Spooked (film)

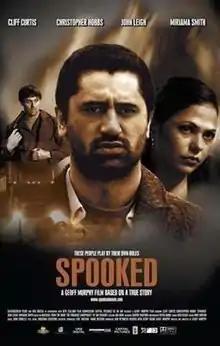

Spooked is a 2004 New Zealand film directed by Geoff Murphy and loosely based on Ian Wishart's novel "The Paradise Conspiracy", which itself is based on actual events in New Zealand. Partly funded by the New Zealand Film Commission, "Spooked" had its first screenings in the market at the 2004 Cannes Film Festival where it was first reviewed.